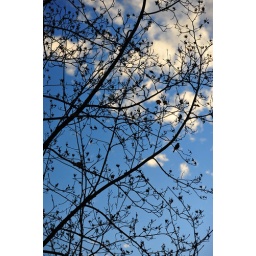
Where: Sarah Duke GardensWhen: 11/24/2010Caption: Silhouette of a bird and leaves on a tree - photo by Angie Lee